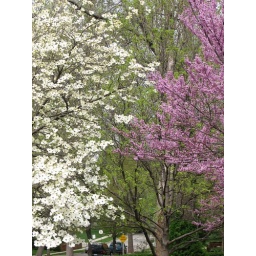
The colors you'll see from the master bedroom window in spring (dogwood, maple, redbud).